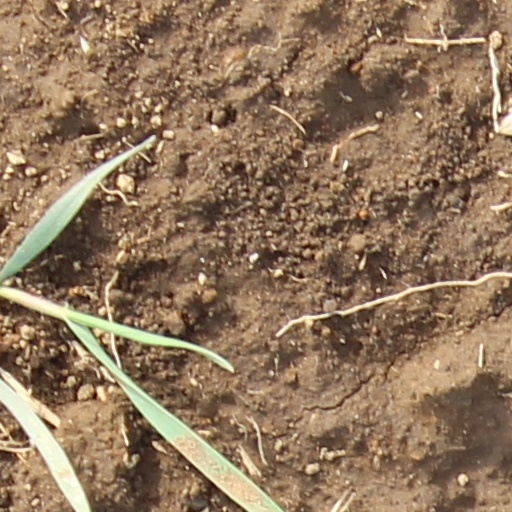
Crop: wheat